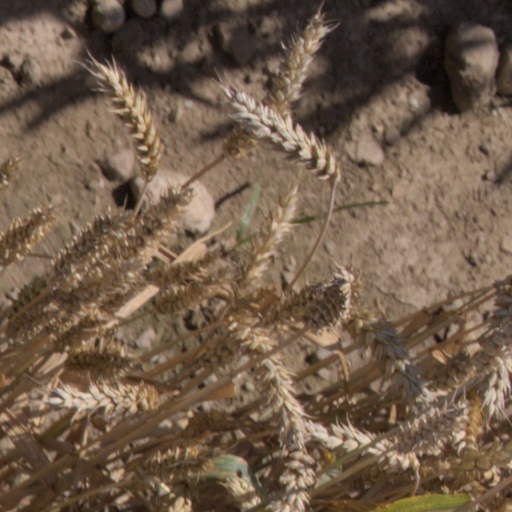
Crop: wheat